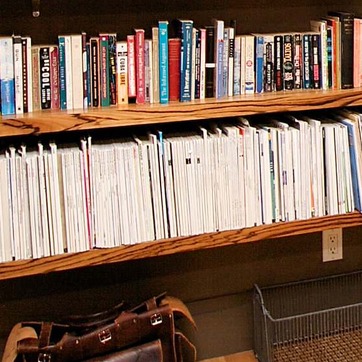
Material: paper